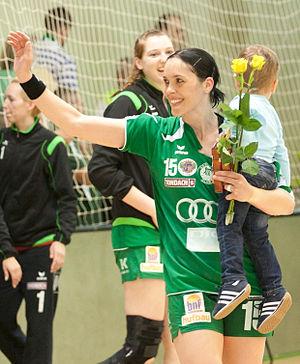
Aurelia Brădeanu est une joueuse internationale roumaine de handball.